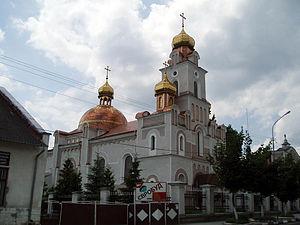
Mykolaïv ou Nikolaïev est une ville de l'oblast de Lviv, en Ukraine, et le centre administratif du raïon de Mykolaïv. Sa population s'élevait à 14 877 habitants en 2013.